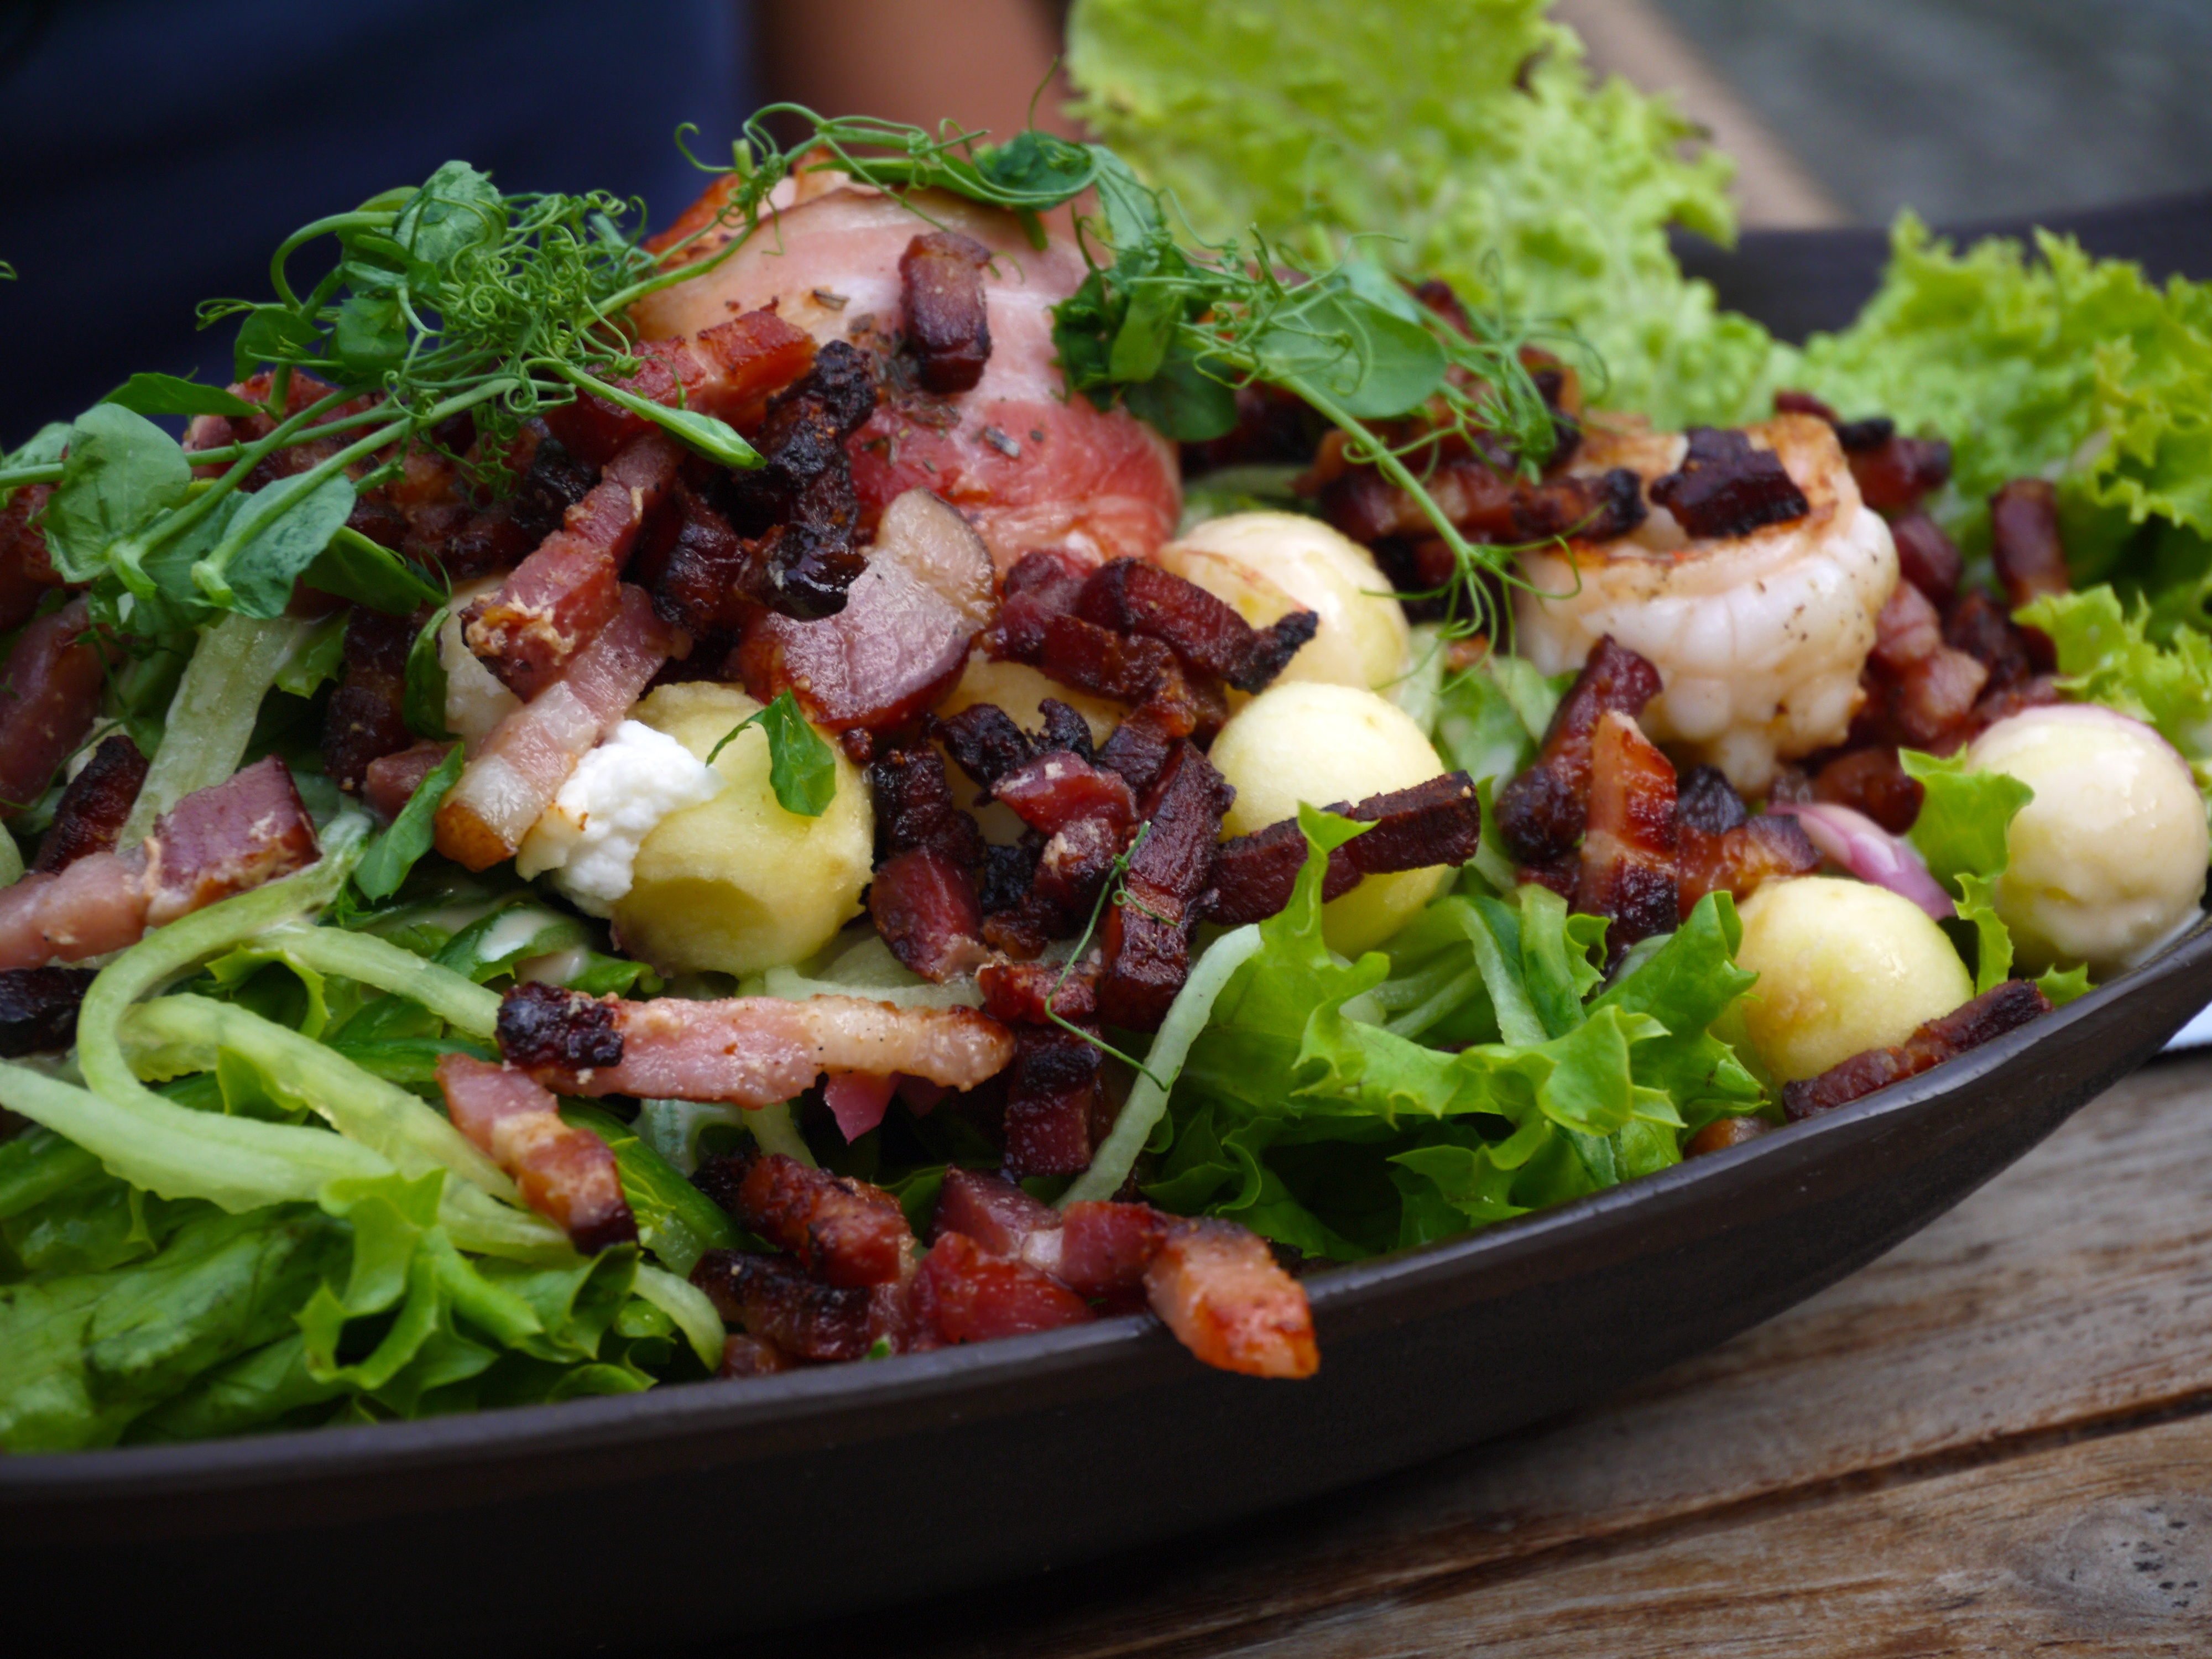
dish, meal, food, salad, produce, vegetable, meat, lunch, cuisine, lettuce, bacon, court, power supply, flowering plant, meal salad